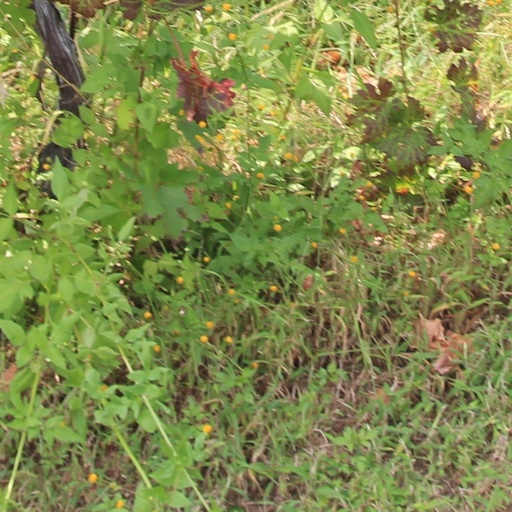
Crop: grape